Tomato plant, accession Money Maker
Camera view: bottom (45 deg); turntable rotation: 300 degrees
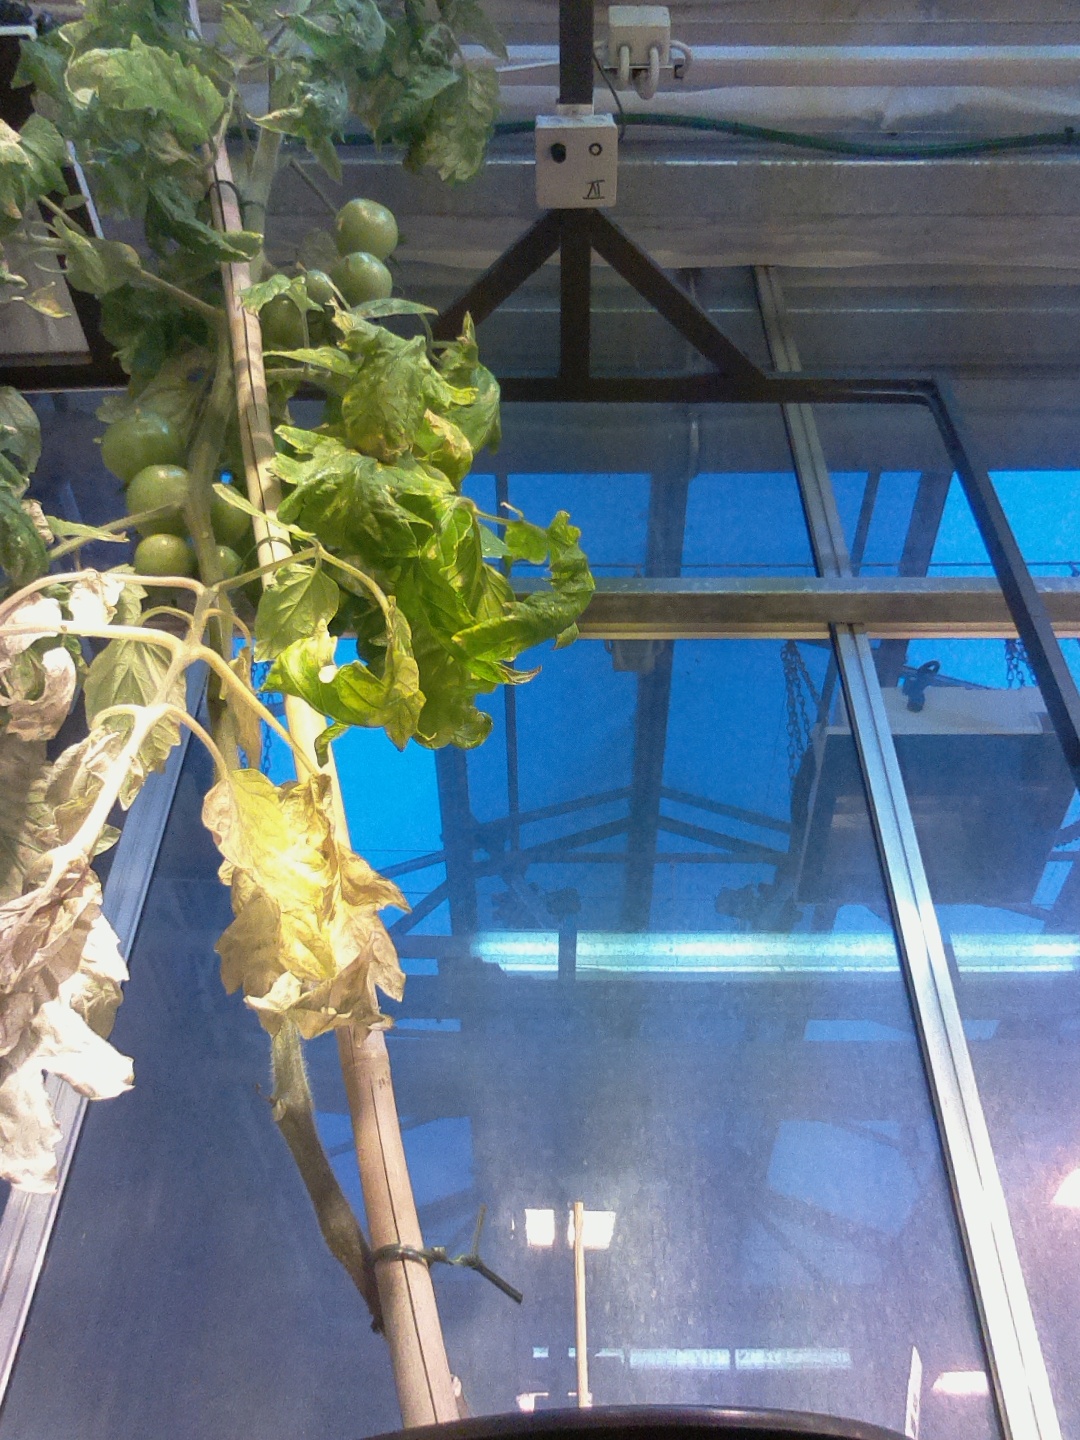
BBCH growth stage 78: 80% -90% of final fruit size